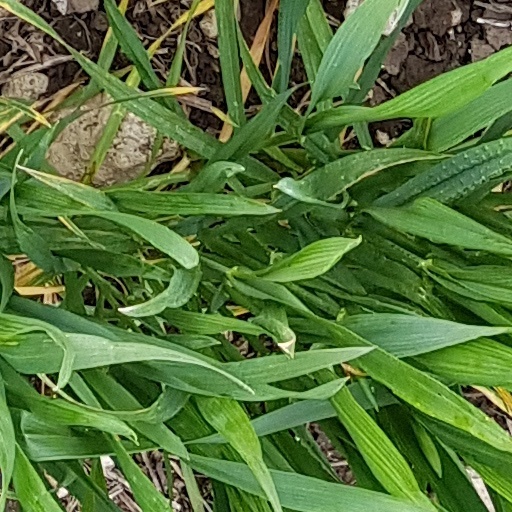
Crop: wheat